Sacagawea

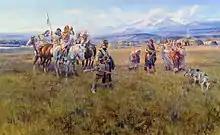
"Lewis and Clark Expedition" (1918) by Charles Marion Russell. Lewis and Clark reach the Shoshone camp led by Sacagawea.

The Shoshone agreed to barter horses and to provide guides to lead the expedition over the Rocky Mountains. The mountain crossing took longer than expected, and the expedition's food supplies dwindled. When they descended into more temperate regions, Sacagawea helped to find and cook camas roots to help the party members regain their strength.